Aging of Japan

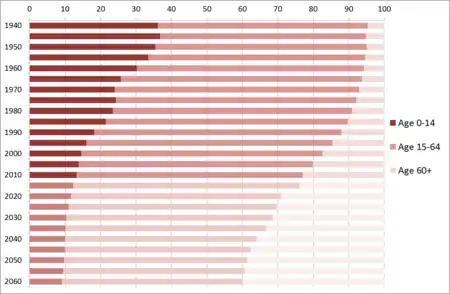
Japan's demographic age composition from 1940 to 2010, with projections out to 2060

Japan's total fertility rate, or TFR, the number of children born from each woman in her lifetime, has remained below the replacement threshold of 2.1 since 1974, and reached a historic low of 1.26 in 2005. In 2016, the TFR was 1.41 children born per woman. Experts believe that signs of a slight recovery reflect the expiration of a "tempo effect," arising from a shift in the timing of children being born rather than any positive change.